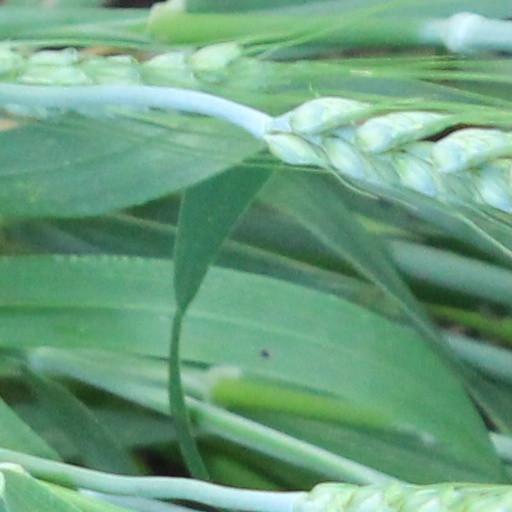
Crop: wheat